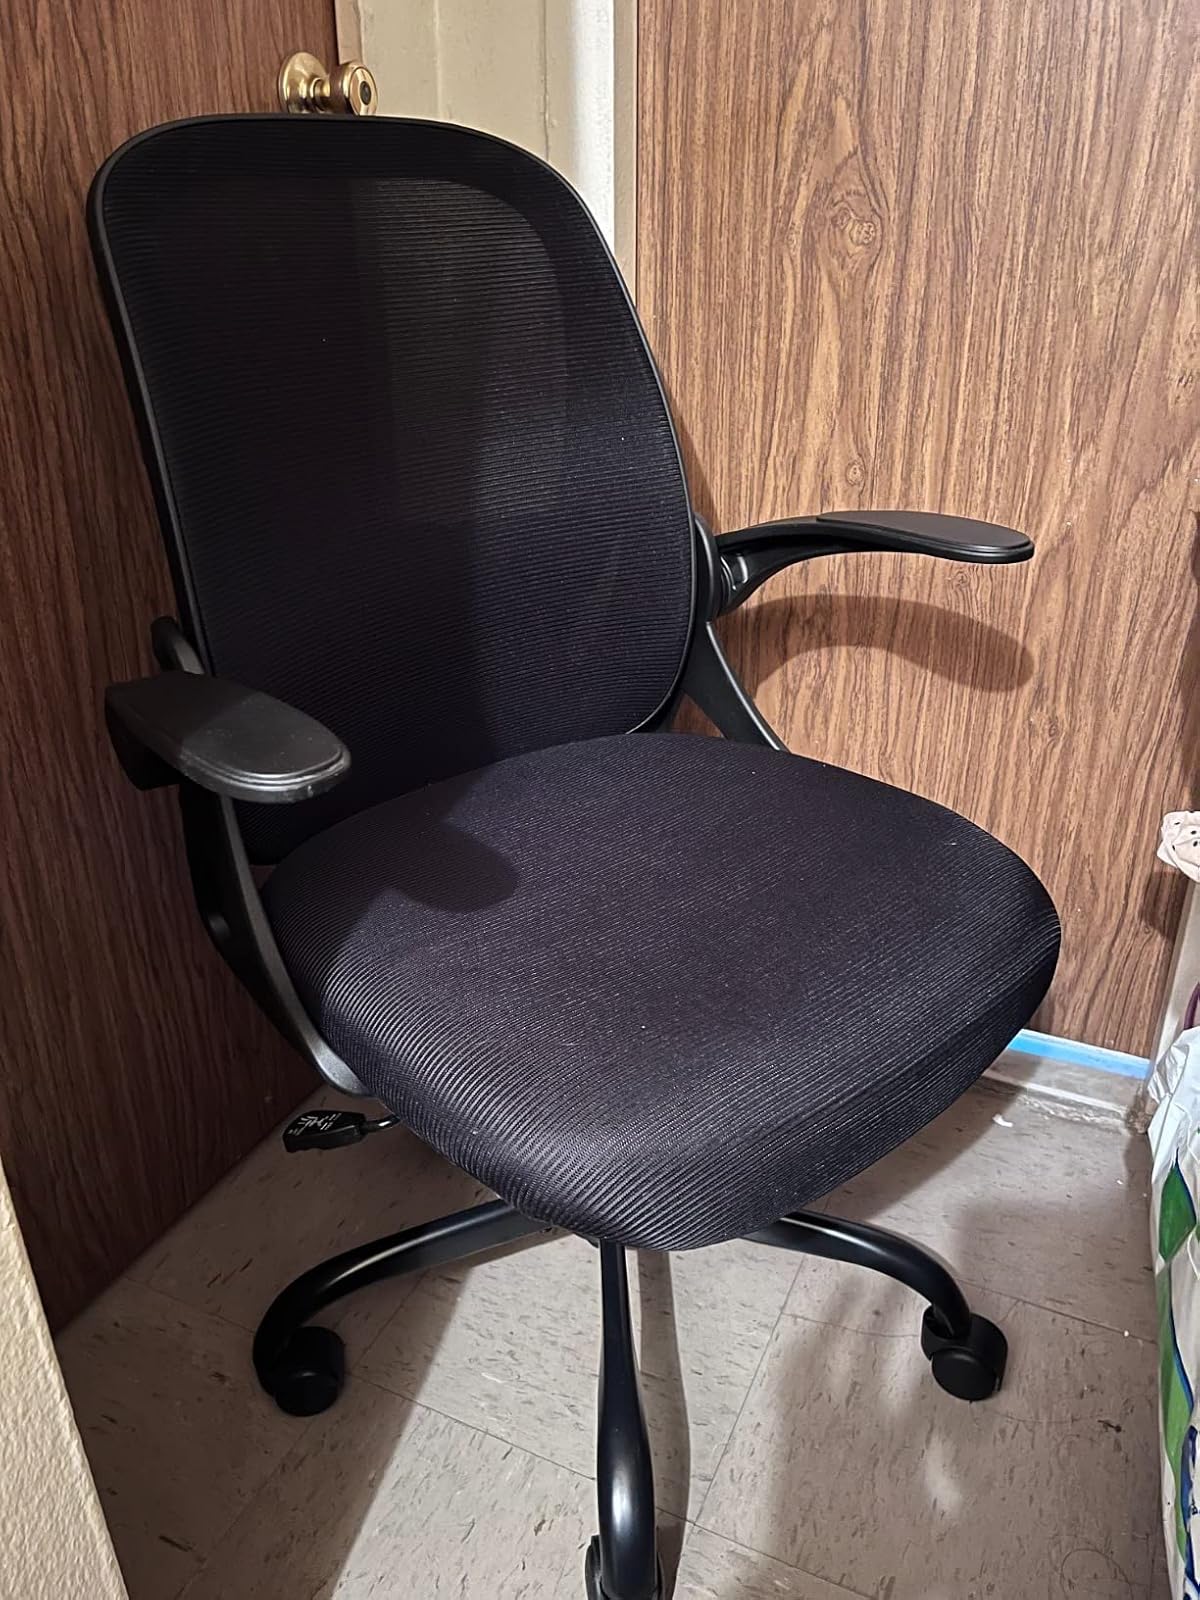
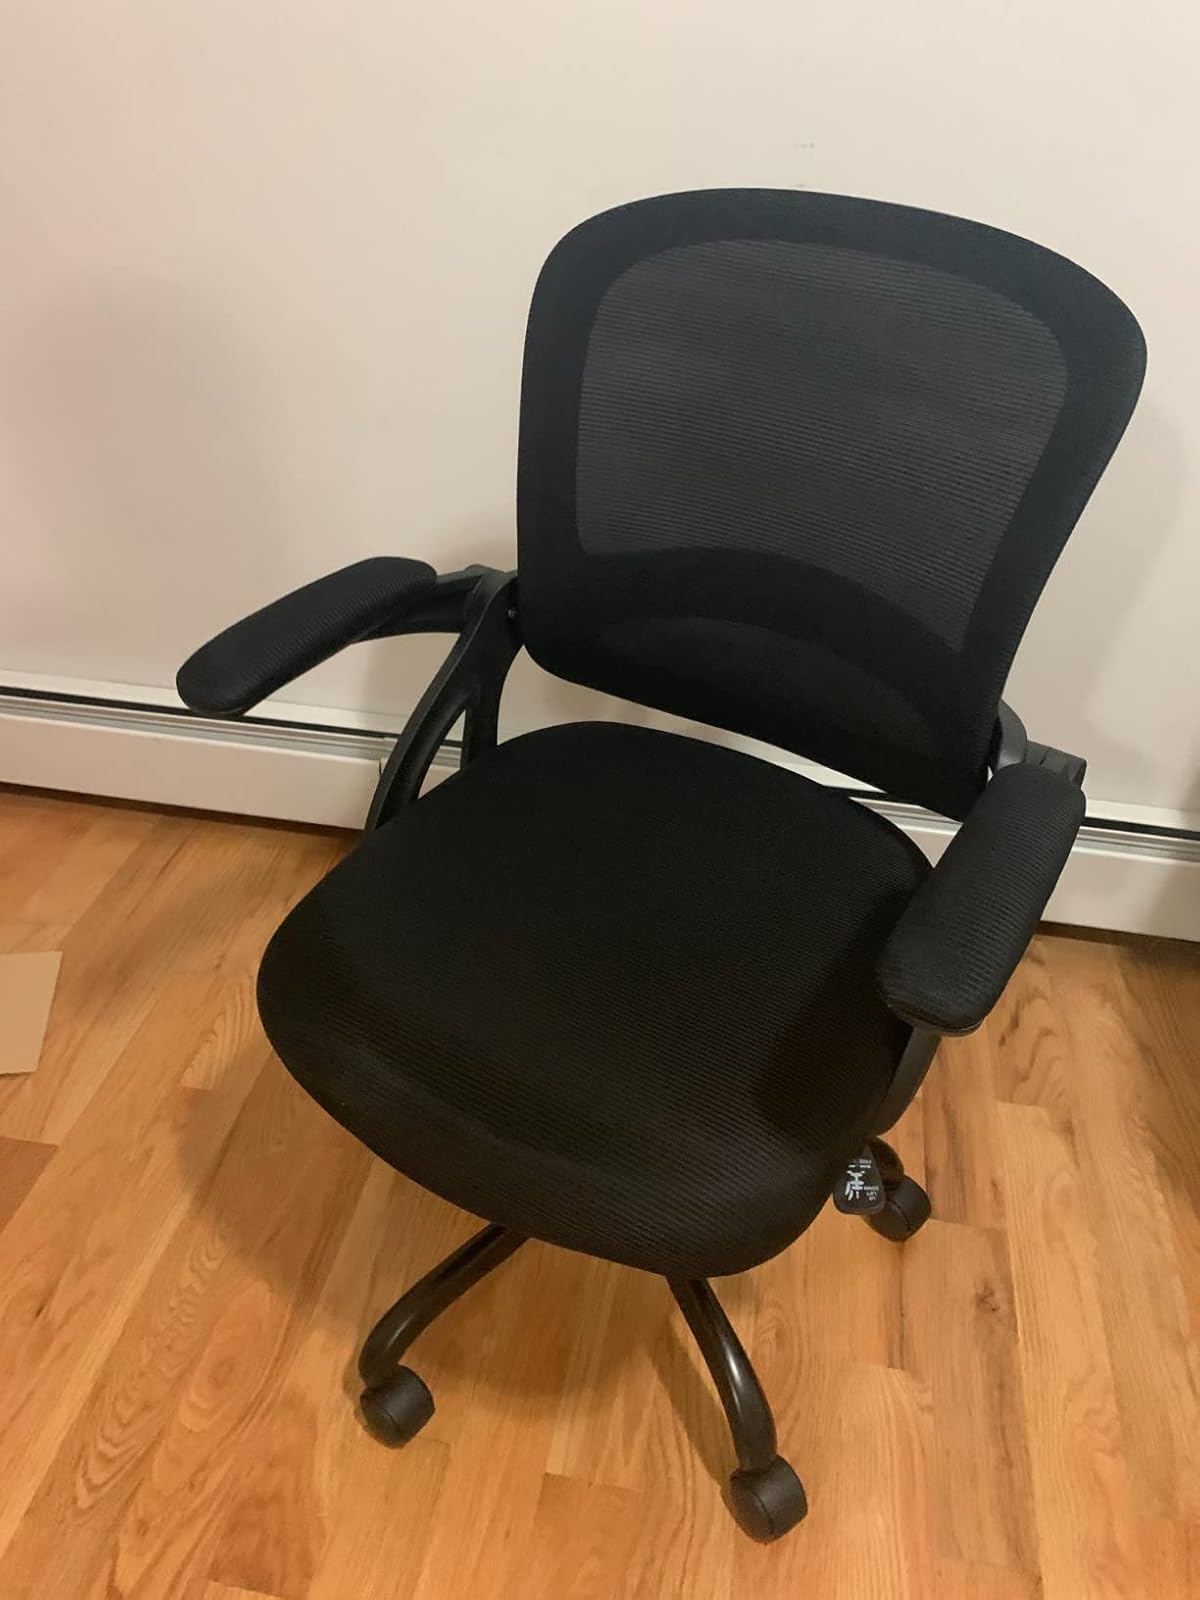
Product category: items_chair
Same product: no